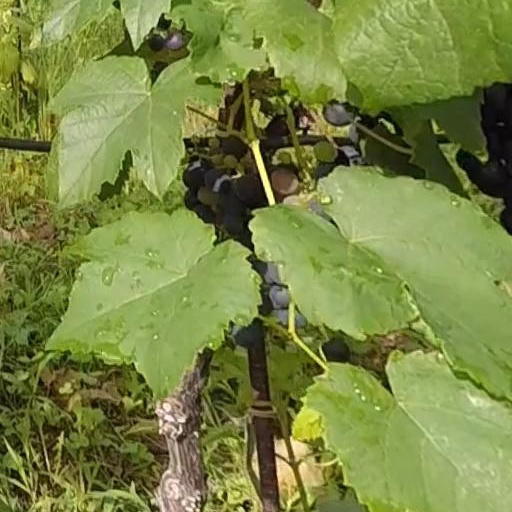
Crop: grape